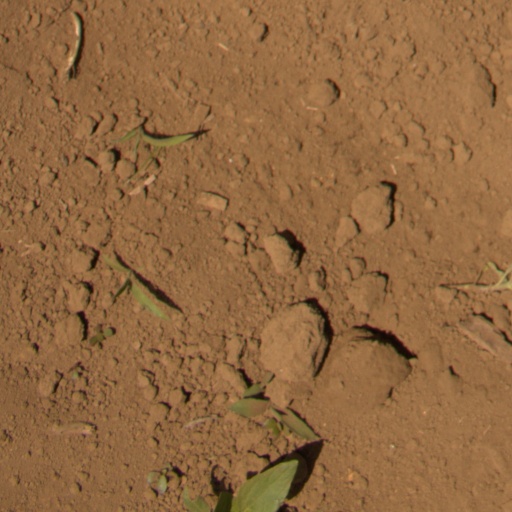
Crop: Jerusalem artichoke